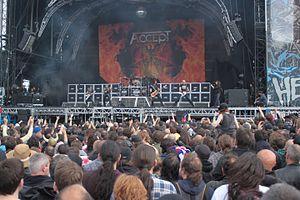
Accept, Helfest 2013, Fr-44-Clisson.